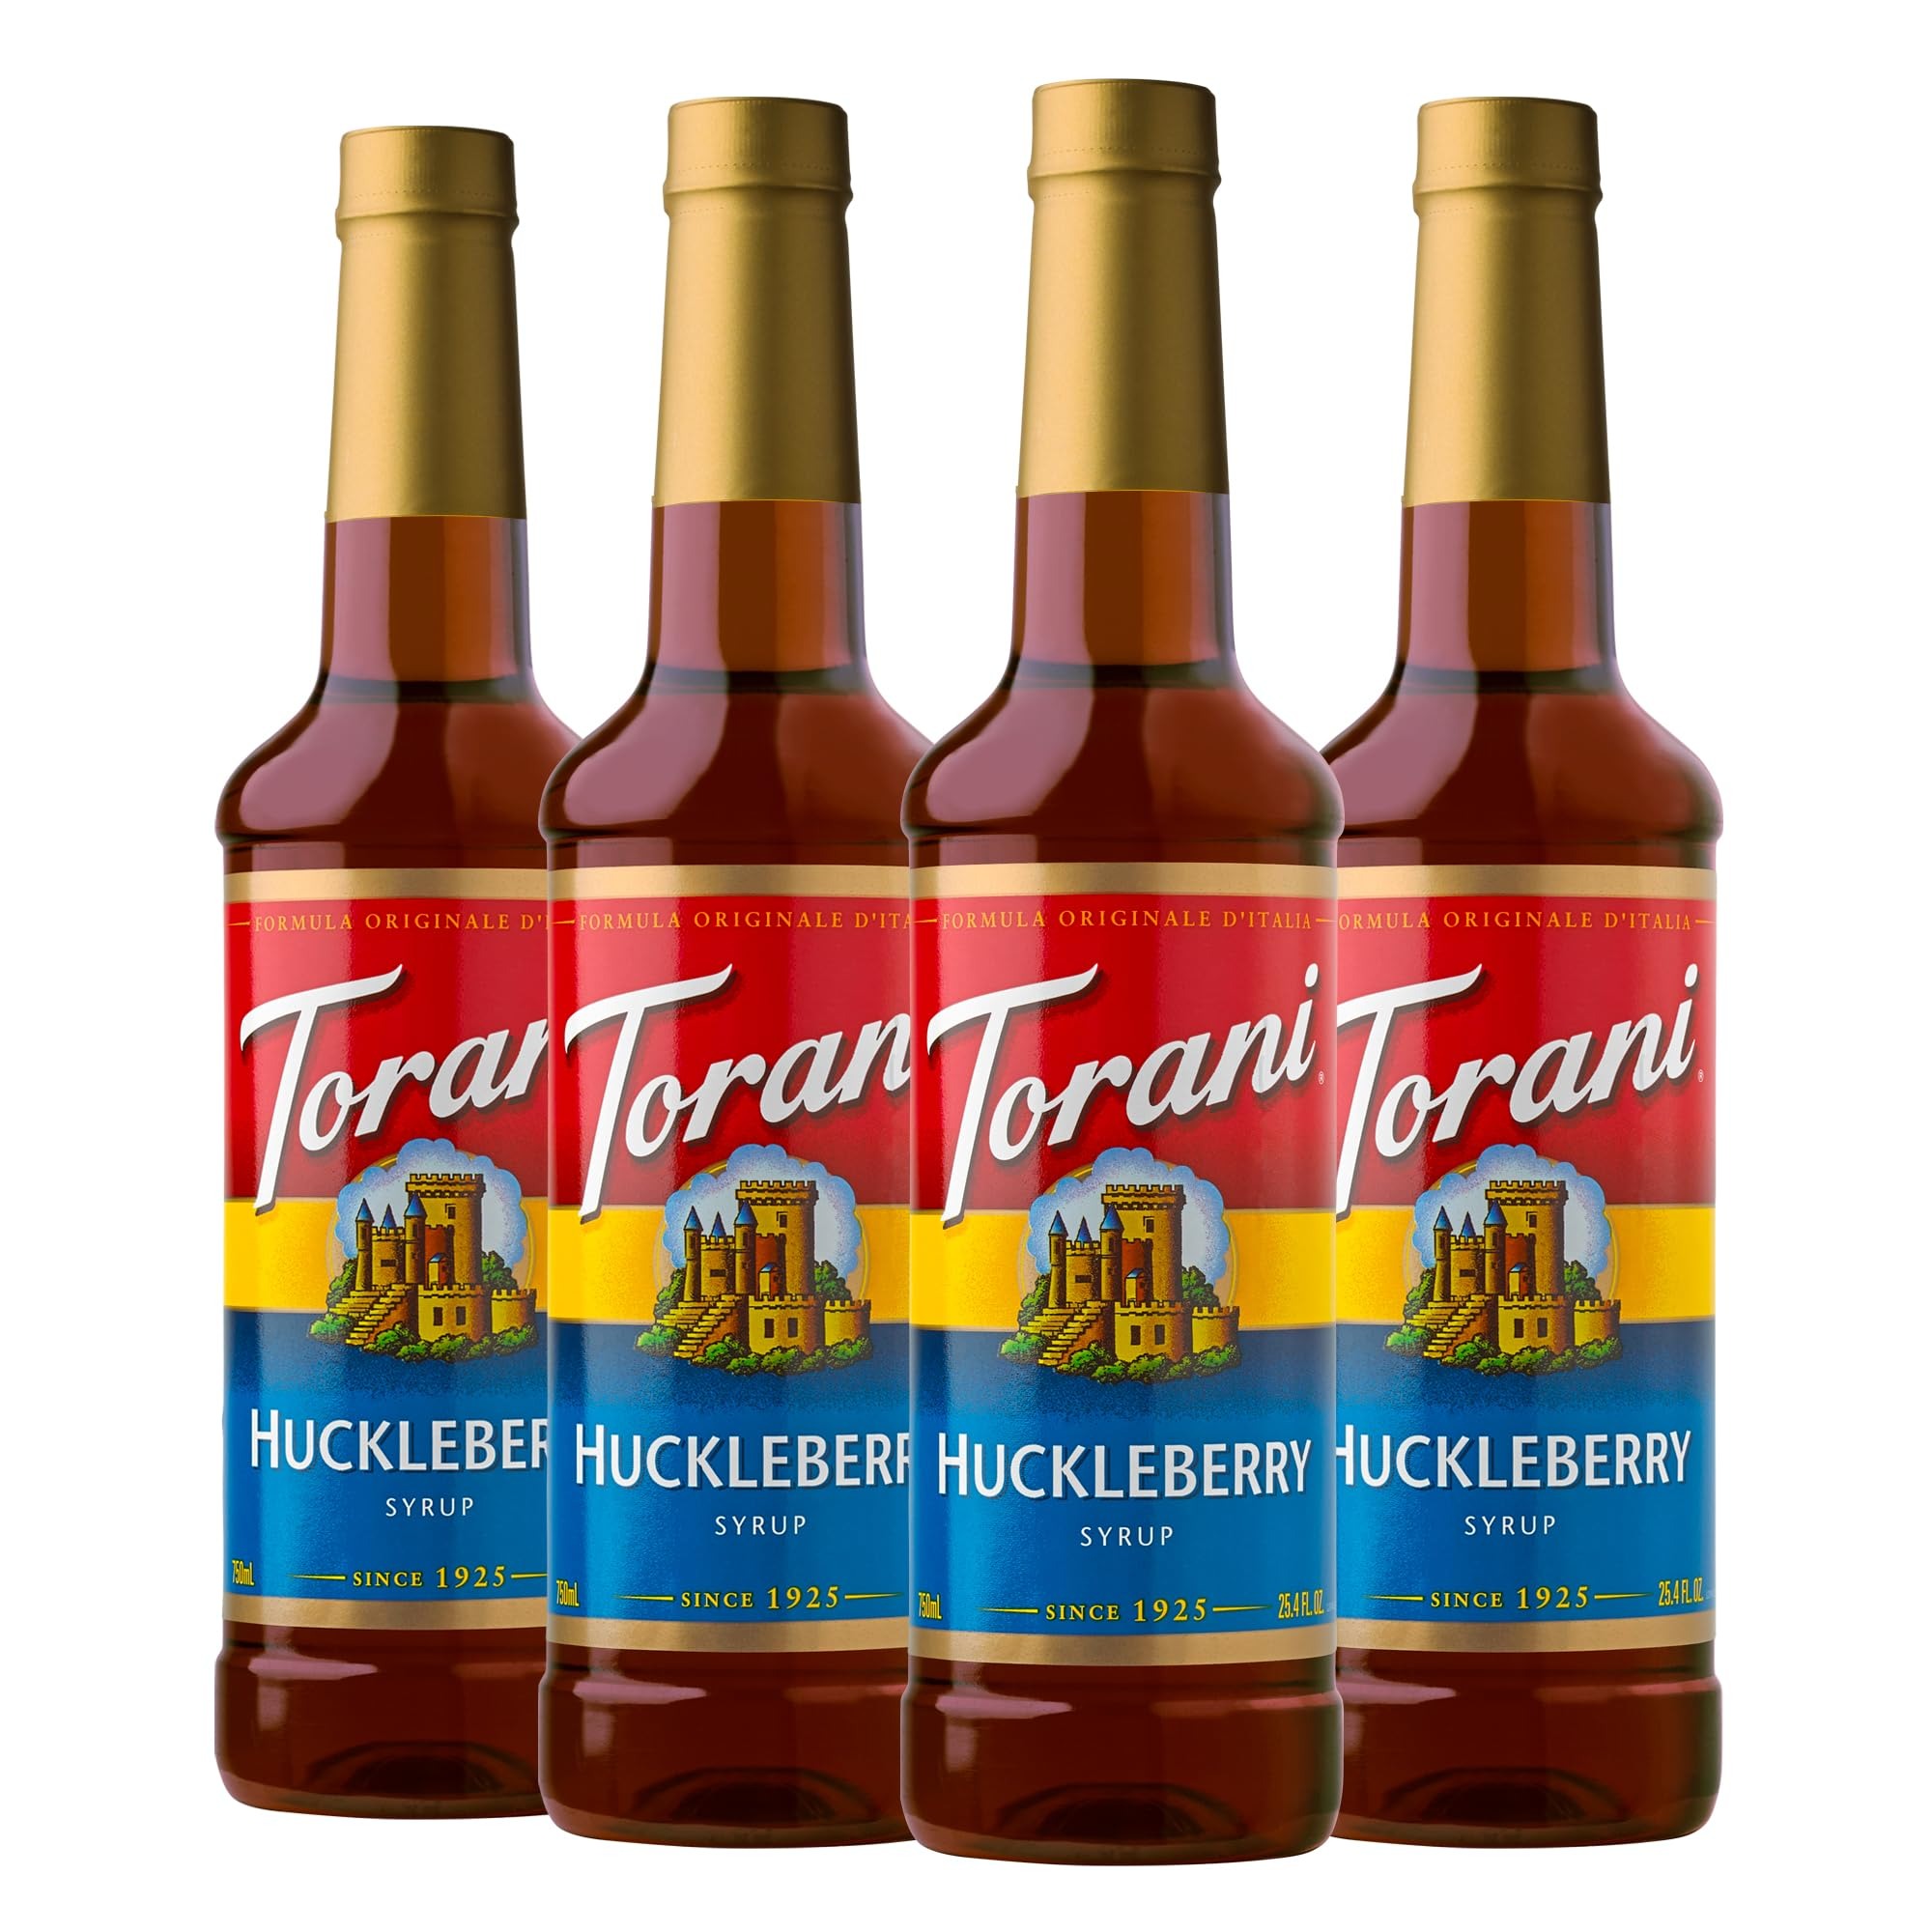
Item Name: Torani Syrup, Huckleberry, 25.4 Ounce (Pack of 4)
Bullet Point 1: There are sodas then there are really interesting sodas torani is known for making the latter
Bullet Point 2: And it doesn't get much more interesting than huckleberry soda
Bullet Point 3: Your lemonades and iced teas will become conversation pieces with their sweet-tart profile and wild berry flavor
Bullet Point 4: Torani huckleberry is a classic addition to Italian sodas, iced teas, or lemonades
Value: 101.6
Unit: Fl Oz

Price: 15.31